County Farm Bridge (Wilton, New Hampshire)

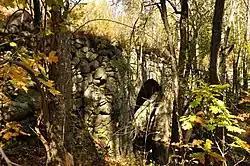

The County Farm Bridge is a historic stone arch bridge in Wilton, New Hampshire. Built in 1885, it carries Old County Farm over Whiting Brook, just south of its northern junction with Burton Highway in a rural section of northwestern Wilton. It is an unusually late and well-preserved example of a 19th-century stone arch bridge, and was listed on the National Register of Historic Places in 1981.